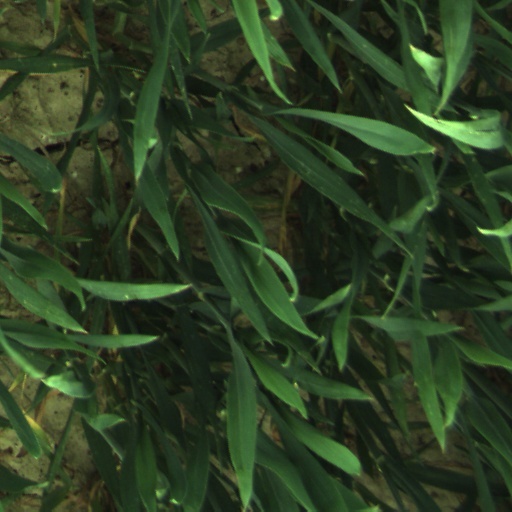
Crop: wheat